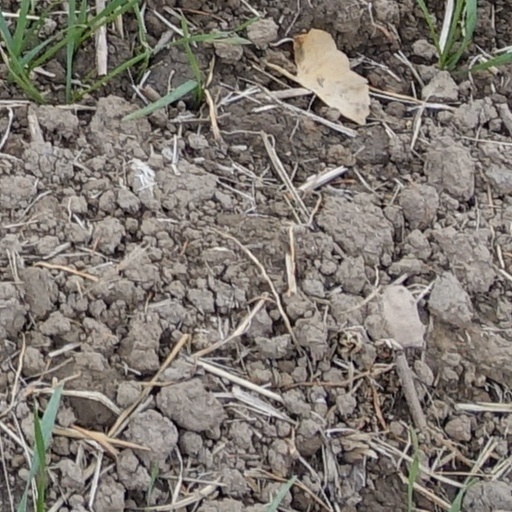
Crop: wheat